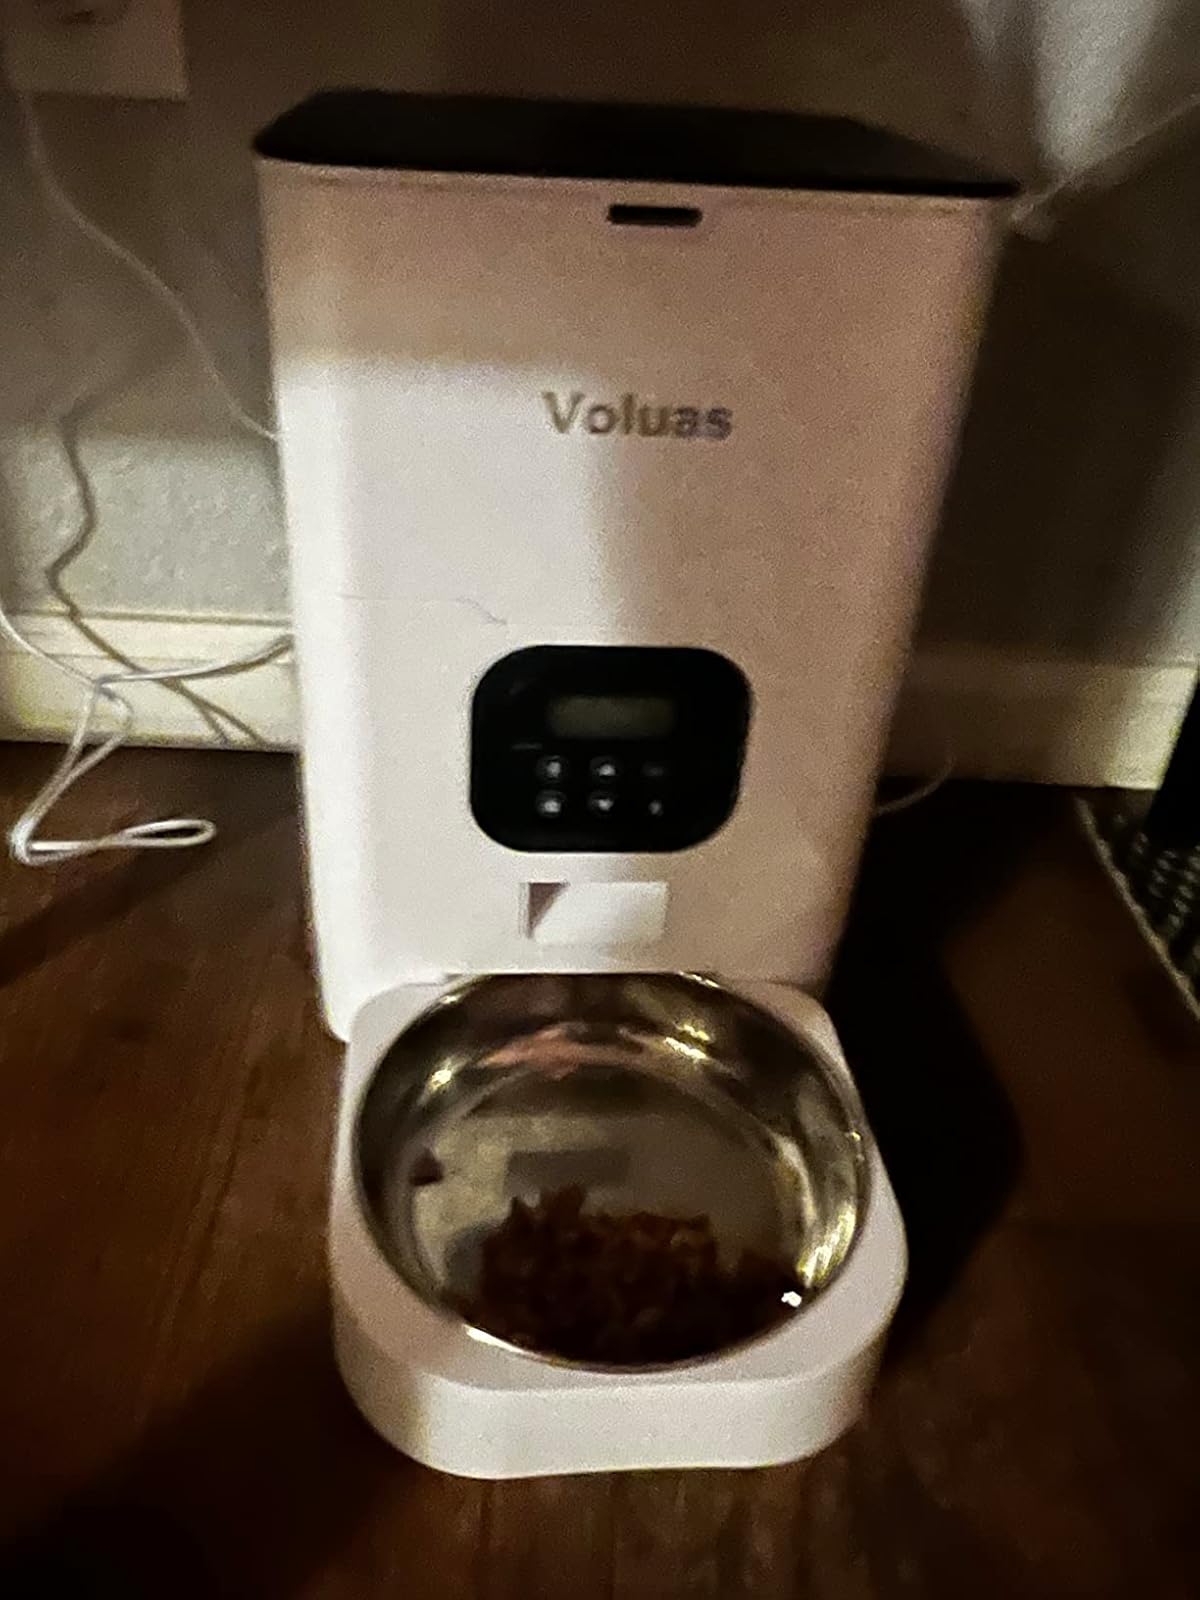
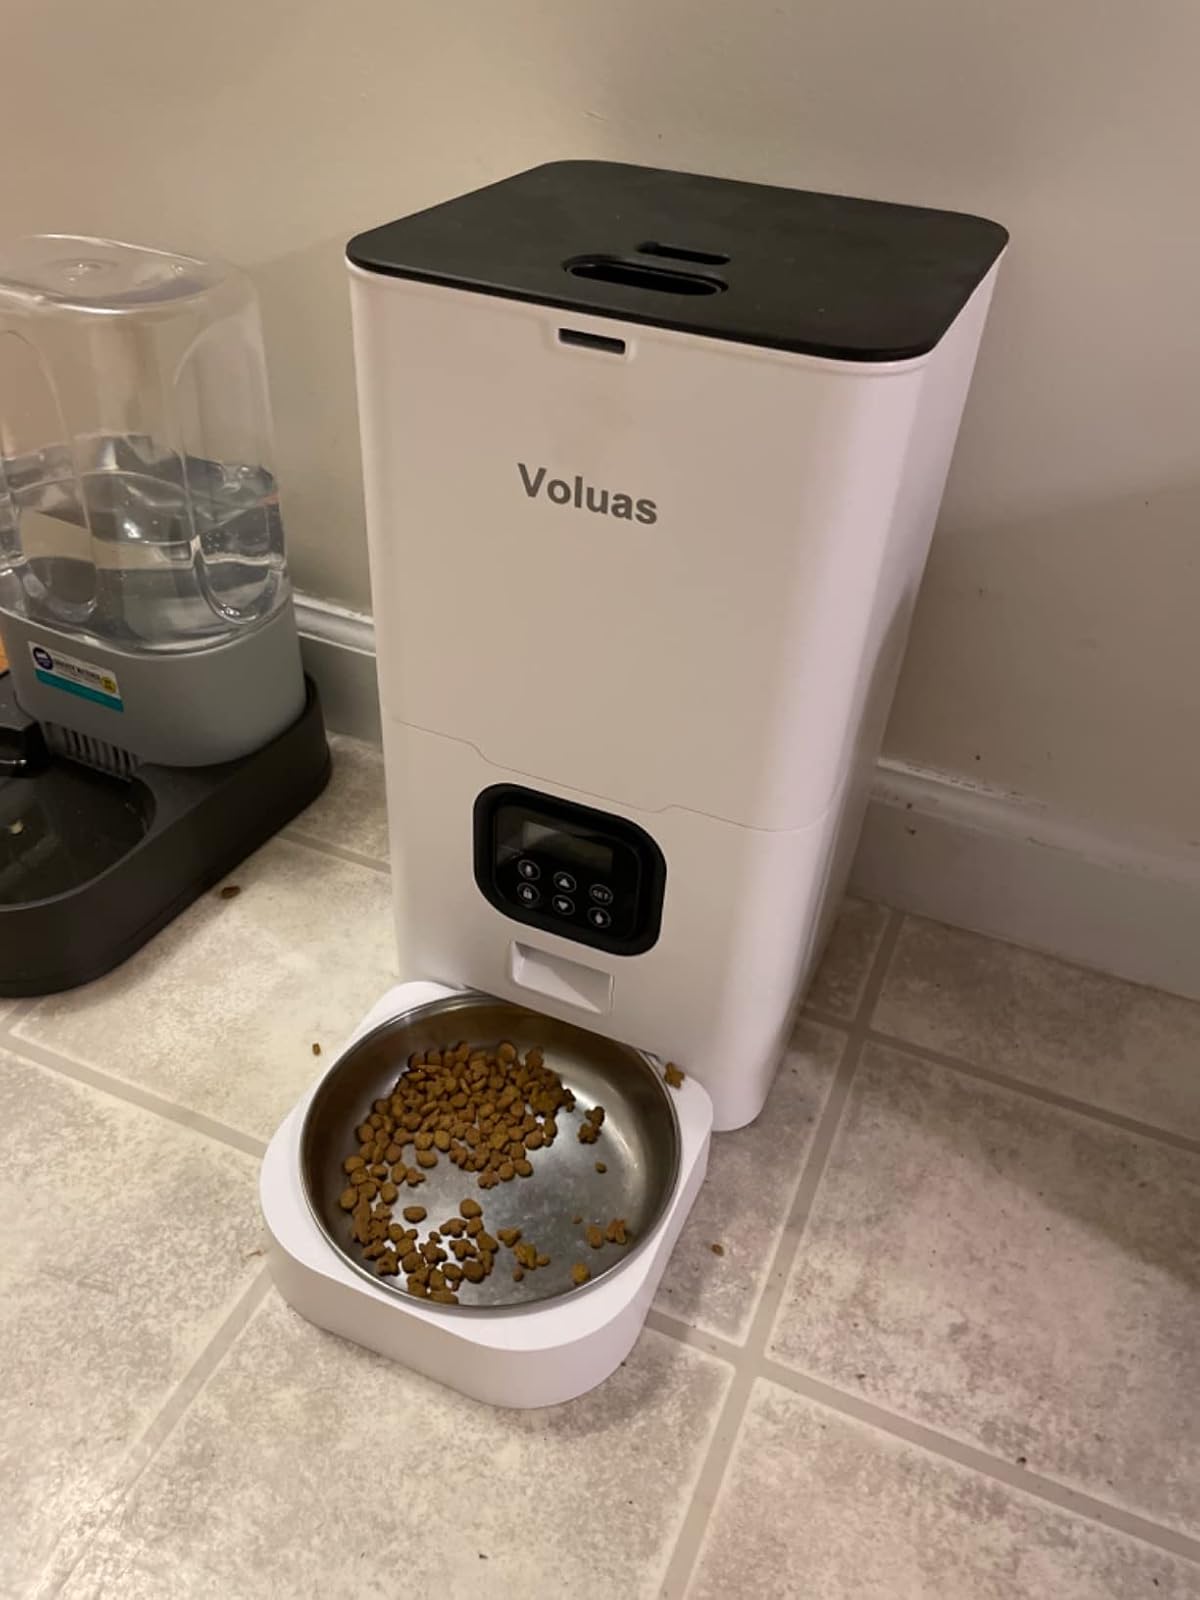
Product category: items_feeder
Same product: yes